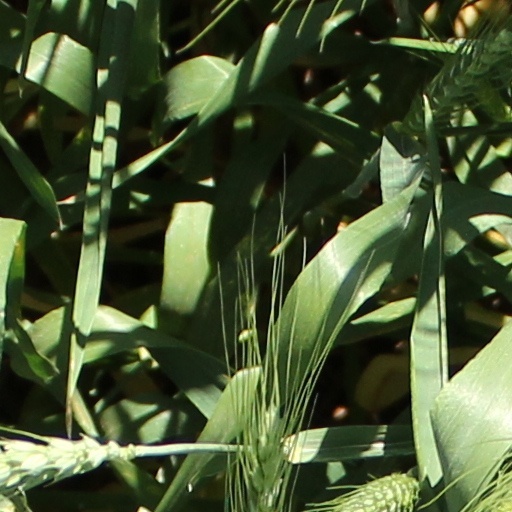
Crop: wheat